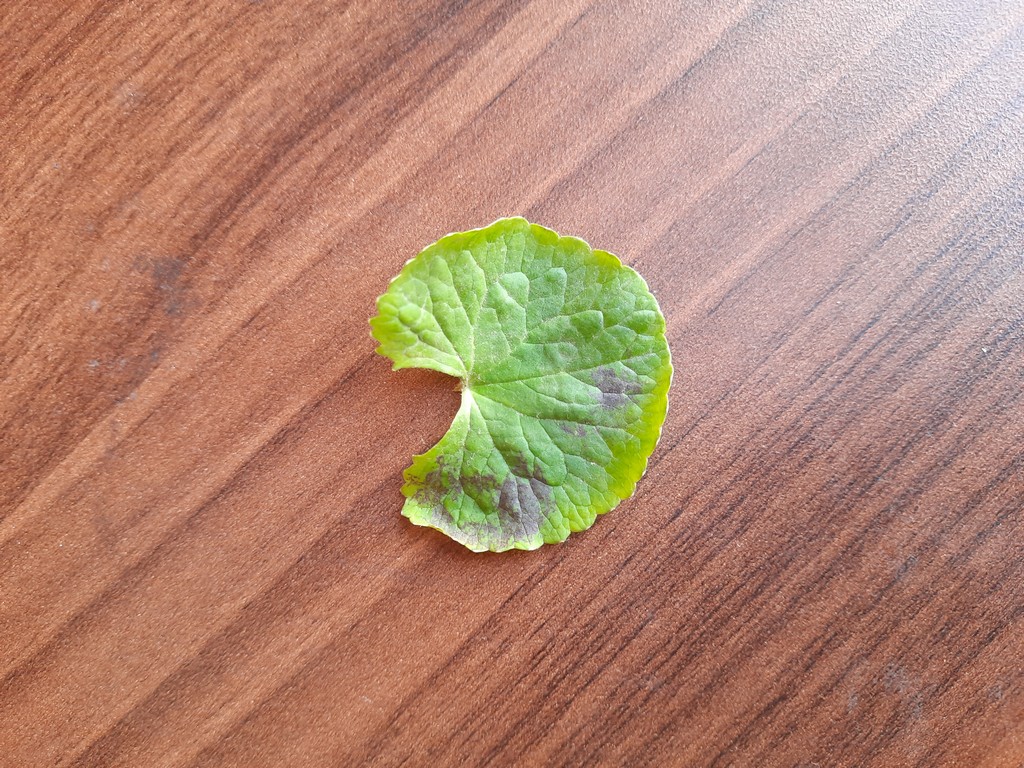
Label: Unhealthy